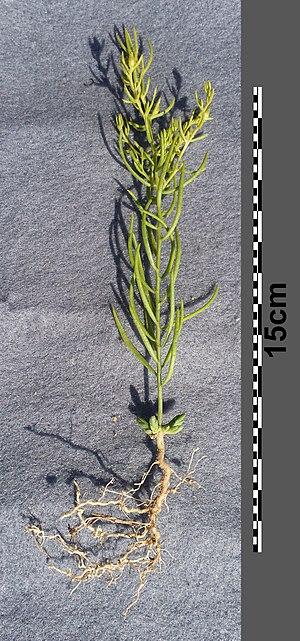
Thesium dollineri est une espèce de plante européenne de la famille des Santalaceae.